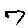
Label: 7